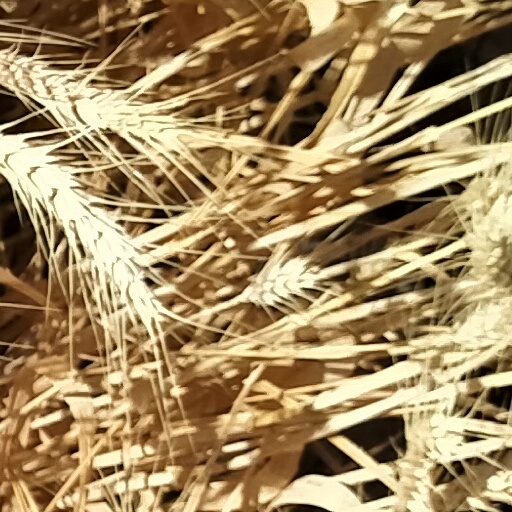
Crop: wheat